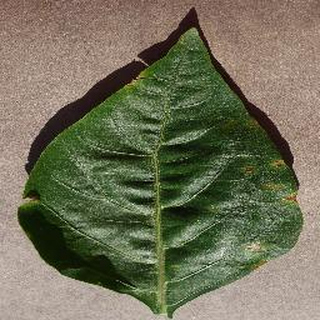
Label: bell_pepper_bacterial_spot